Pod hladinou

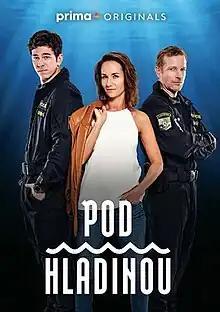

Pod hladinou (Below the Surface) is a Czech television series that aired in 2023. It was broadcast by Prima televize. It was originally broadcast on streaming service Prima+ with first 2 episodes broadcast on 4 May 2023. On 30 August 2023 it started broadcast on Prima television channel. The series focuses on work of police divers. It was renewed for season 2.